Dialects of Serbo-Croatian

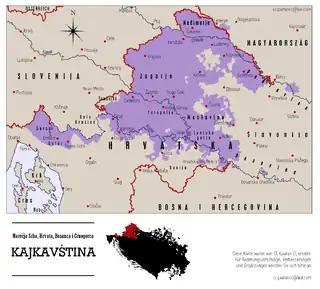
Distribution of the Kajkavian dialect in modern Croatia

Kajkavian is spoken in North Croatia, including the capital Zagreb, as well as in a few enclaves in Austria, Hungary, and Romania. Though its speakers are ethnic Croats and Kajkavian is thus generally considered a dialect of Serbo-Croatian, it is closer to neighboring Slovene than it is to Chakavian or Shtokavian. The Kajkavian area of Croatia is bordered on the northwest by Slovene language territory. It is bordered on the east and southeast by Shtokavian dialects roughly along a line that was the former division between Civil Croatia and the Habsburg Military Frontier; in southwest along Kupa and Dobra rivers, it persisted in ancient (medieval) contact with Chakavian dialects.